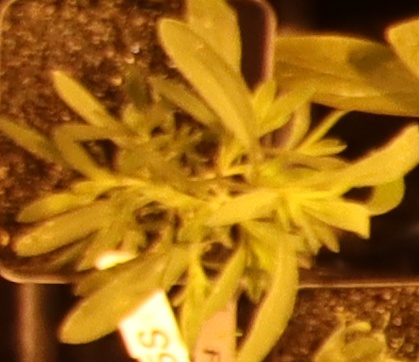
Label: Kochia